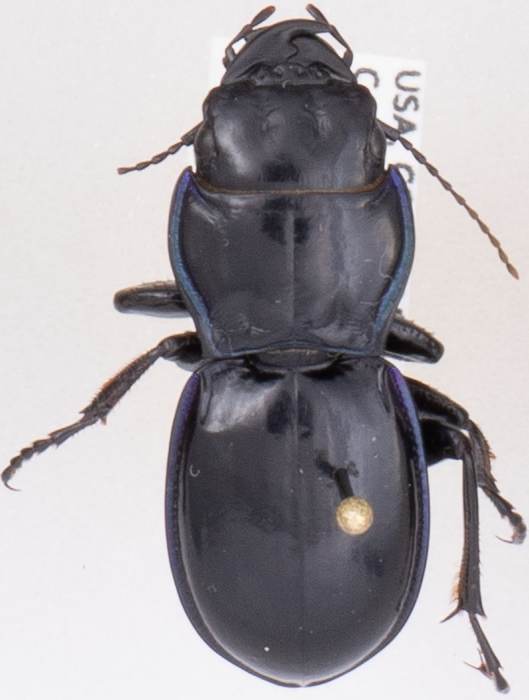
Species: Pasimachus elongatus
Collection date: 2019-09-11
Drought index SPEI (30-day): -0.722
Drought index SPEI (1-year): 0.748
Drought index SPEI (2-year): -0.1704